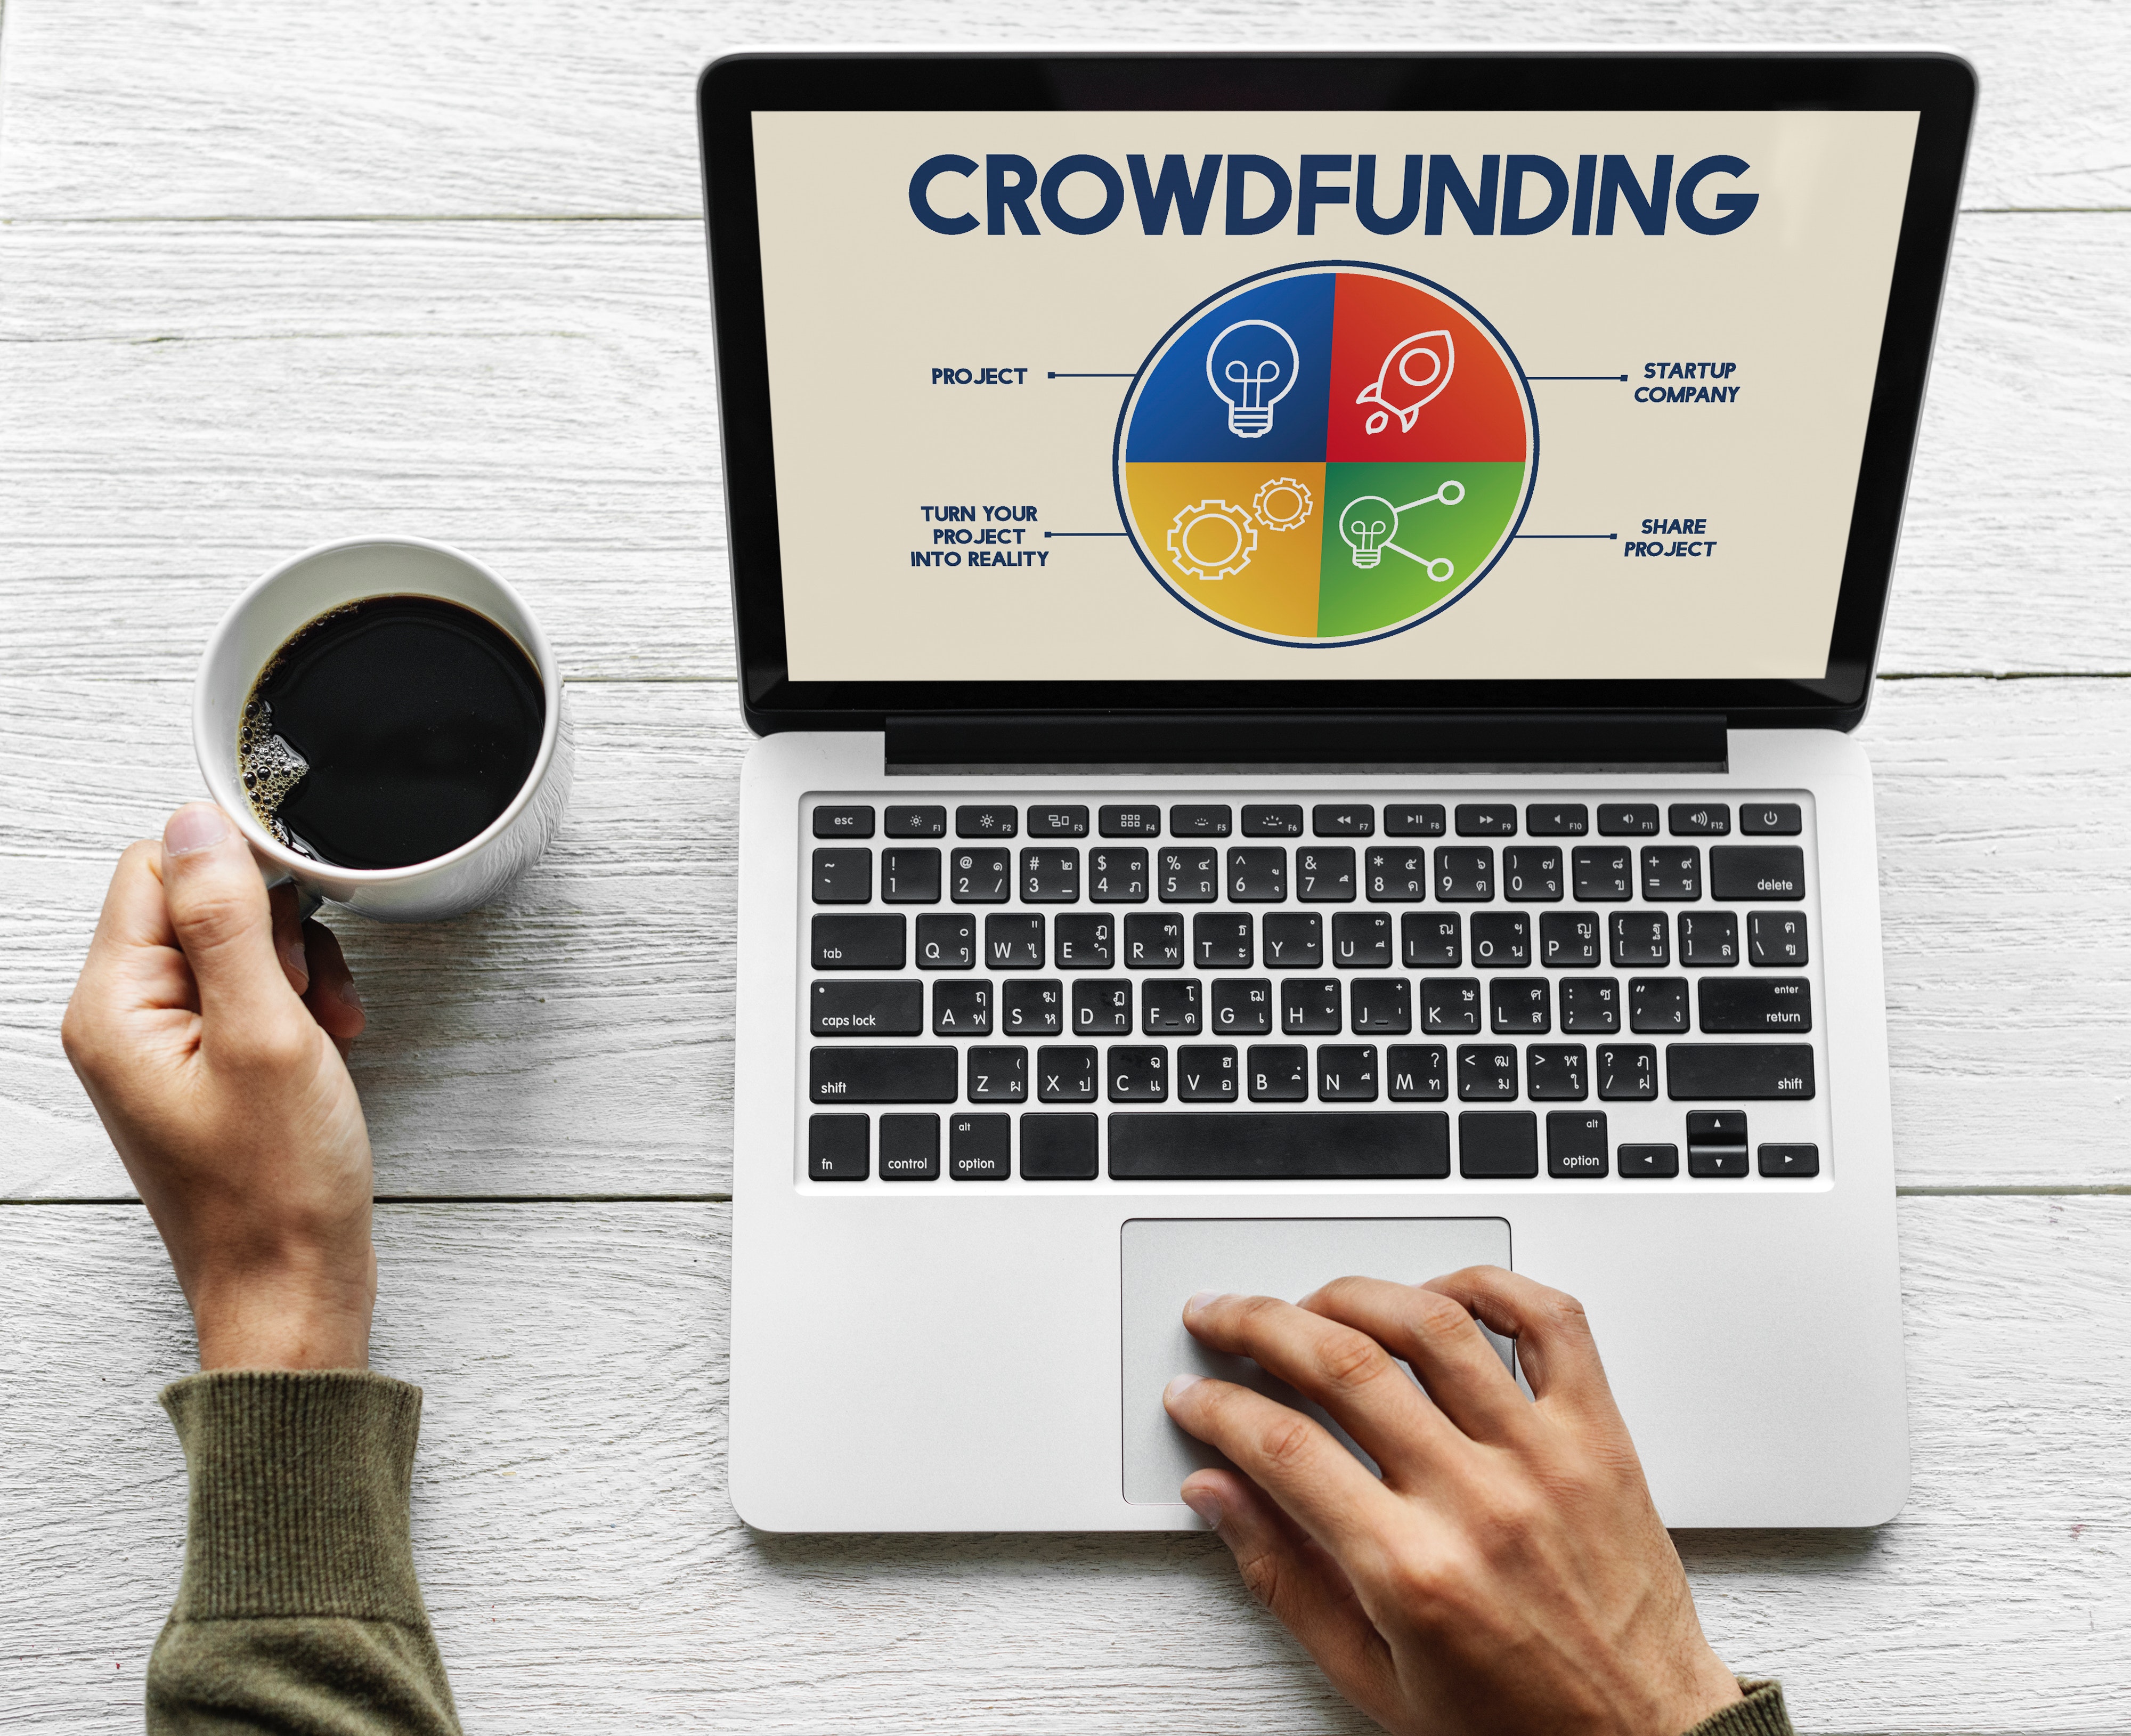
computer keyboard, technology, finger, design, hand, electronic device, gesture, website, brand, input device, advertising